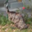
Label: bird